Mason Garcia

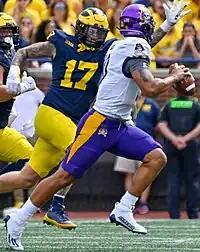
Garcia with East Carolina in 2023

Mason Garcia is an American college football quarterback for the Austin Peay Governors. He previously played for the East Carolina Pirates.